Cardinals created by Clement V

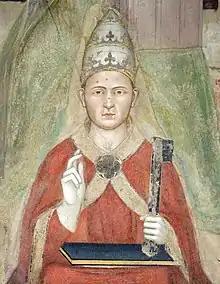
Pope Clement V (r. 1305–1314)

Pope Clement V (r. 1305–1314) created 24 cardinals in three consistories held during his pontificate. He also named his future successor Pope John XXII as a cardinal in 1312.